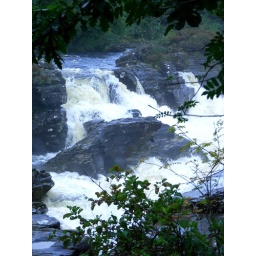
i perched on a rock with my hat held above my camera to protect it from the rain